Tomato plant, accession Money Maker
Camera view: horizontal (90 deg, fisheye); turntable rotation: 30 degrees
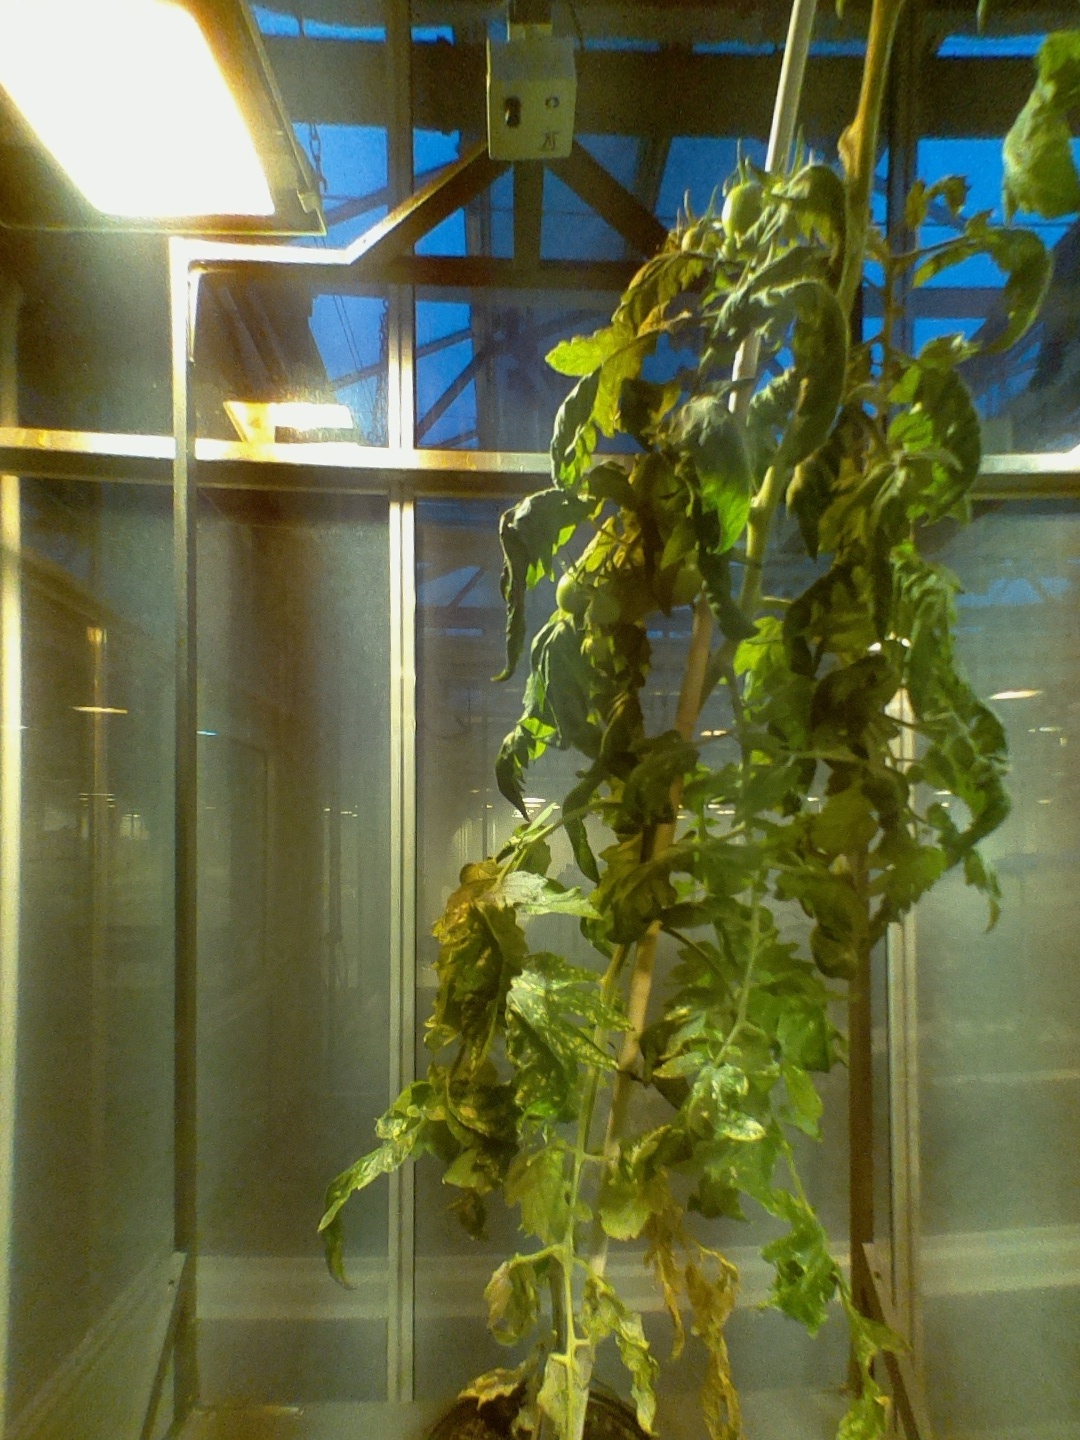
BBCH growth stage 72: 20%-30% of final fruit size